Mount Washington Branch of the Carnegie Library of Pittsburgh

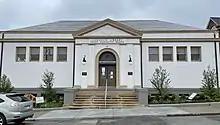
Mount Washington branch of the Carnegie Library of Pittsburgh, facing Grandview Avenue

The Mount Washington Branch of the Carnegie Library of Pittsburgh located at 315 Grandview Avenue in the Mount Washington neighborhood of Pittsburgh, Pennsylvania, was built in 1900. It was designed by the architectural firm Alden & Harlow, and it was added to the List of City of Pittsburgh historic designations on July 28, 2004 and the List of Pittsburgh History and Landmarks Foundation Historic Landmarks in 1989.